Vladimir Dimitrov

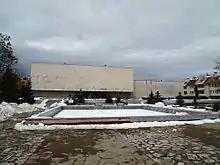
Vladimir Dimitrov Art Gallery in Kyustendil

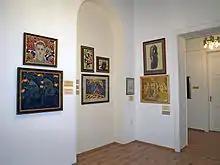
Vladimir Dimitrov Works in Plovdiv Gallery of Fine Arts

Vladimir "the Master/Maystora" Dimitrov Poppetrov (1 February 1882 – 29 September 1960), was a Bulgarian painter, draughtsman and teacher. He is considered one of the most talented 20th century Bulgarian painters and probably the most remarkable stylist in Bulgarian painting in the post-Russo-Turkish War era.